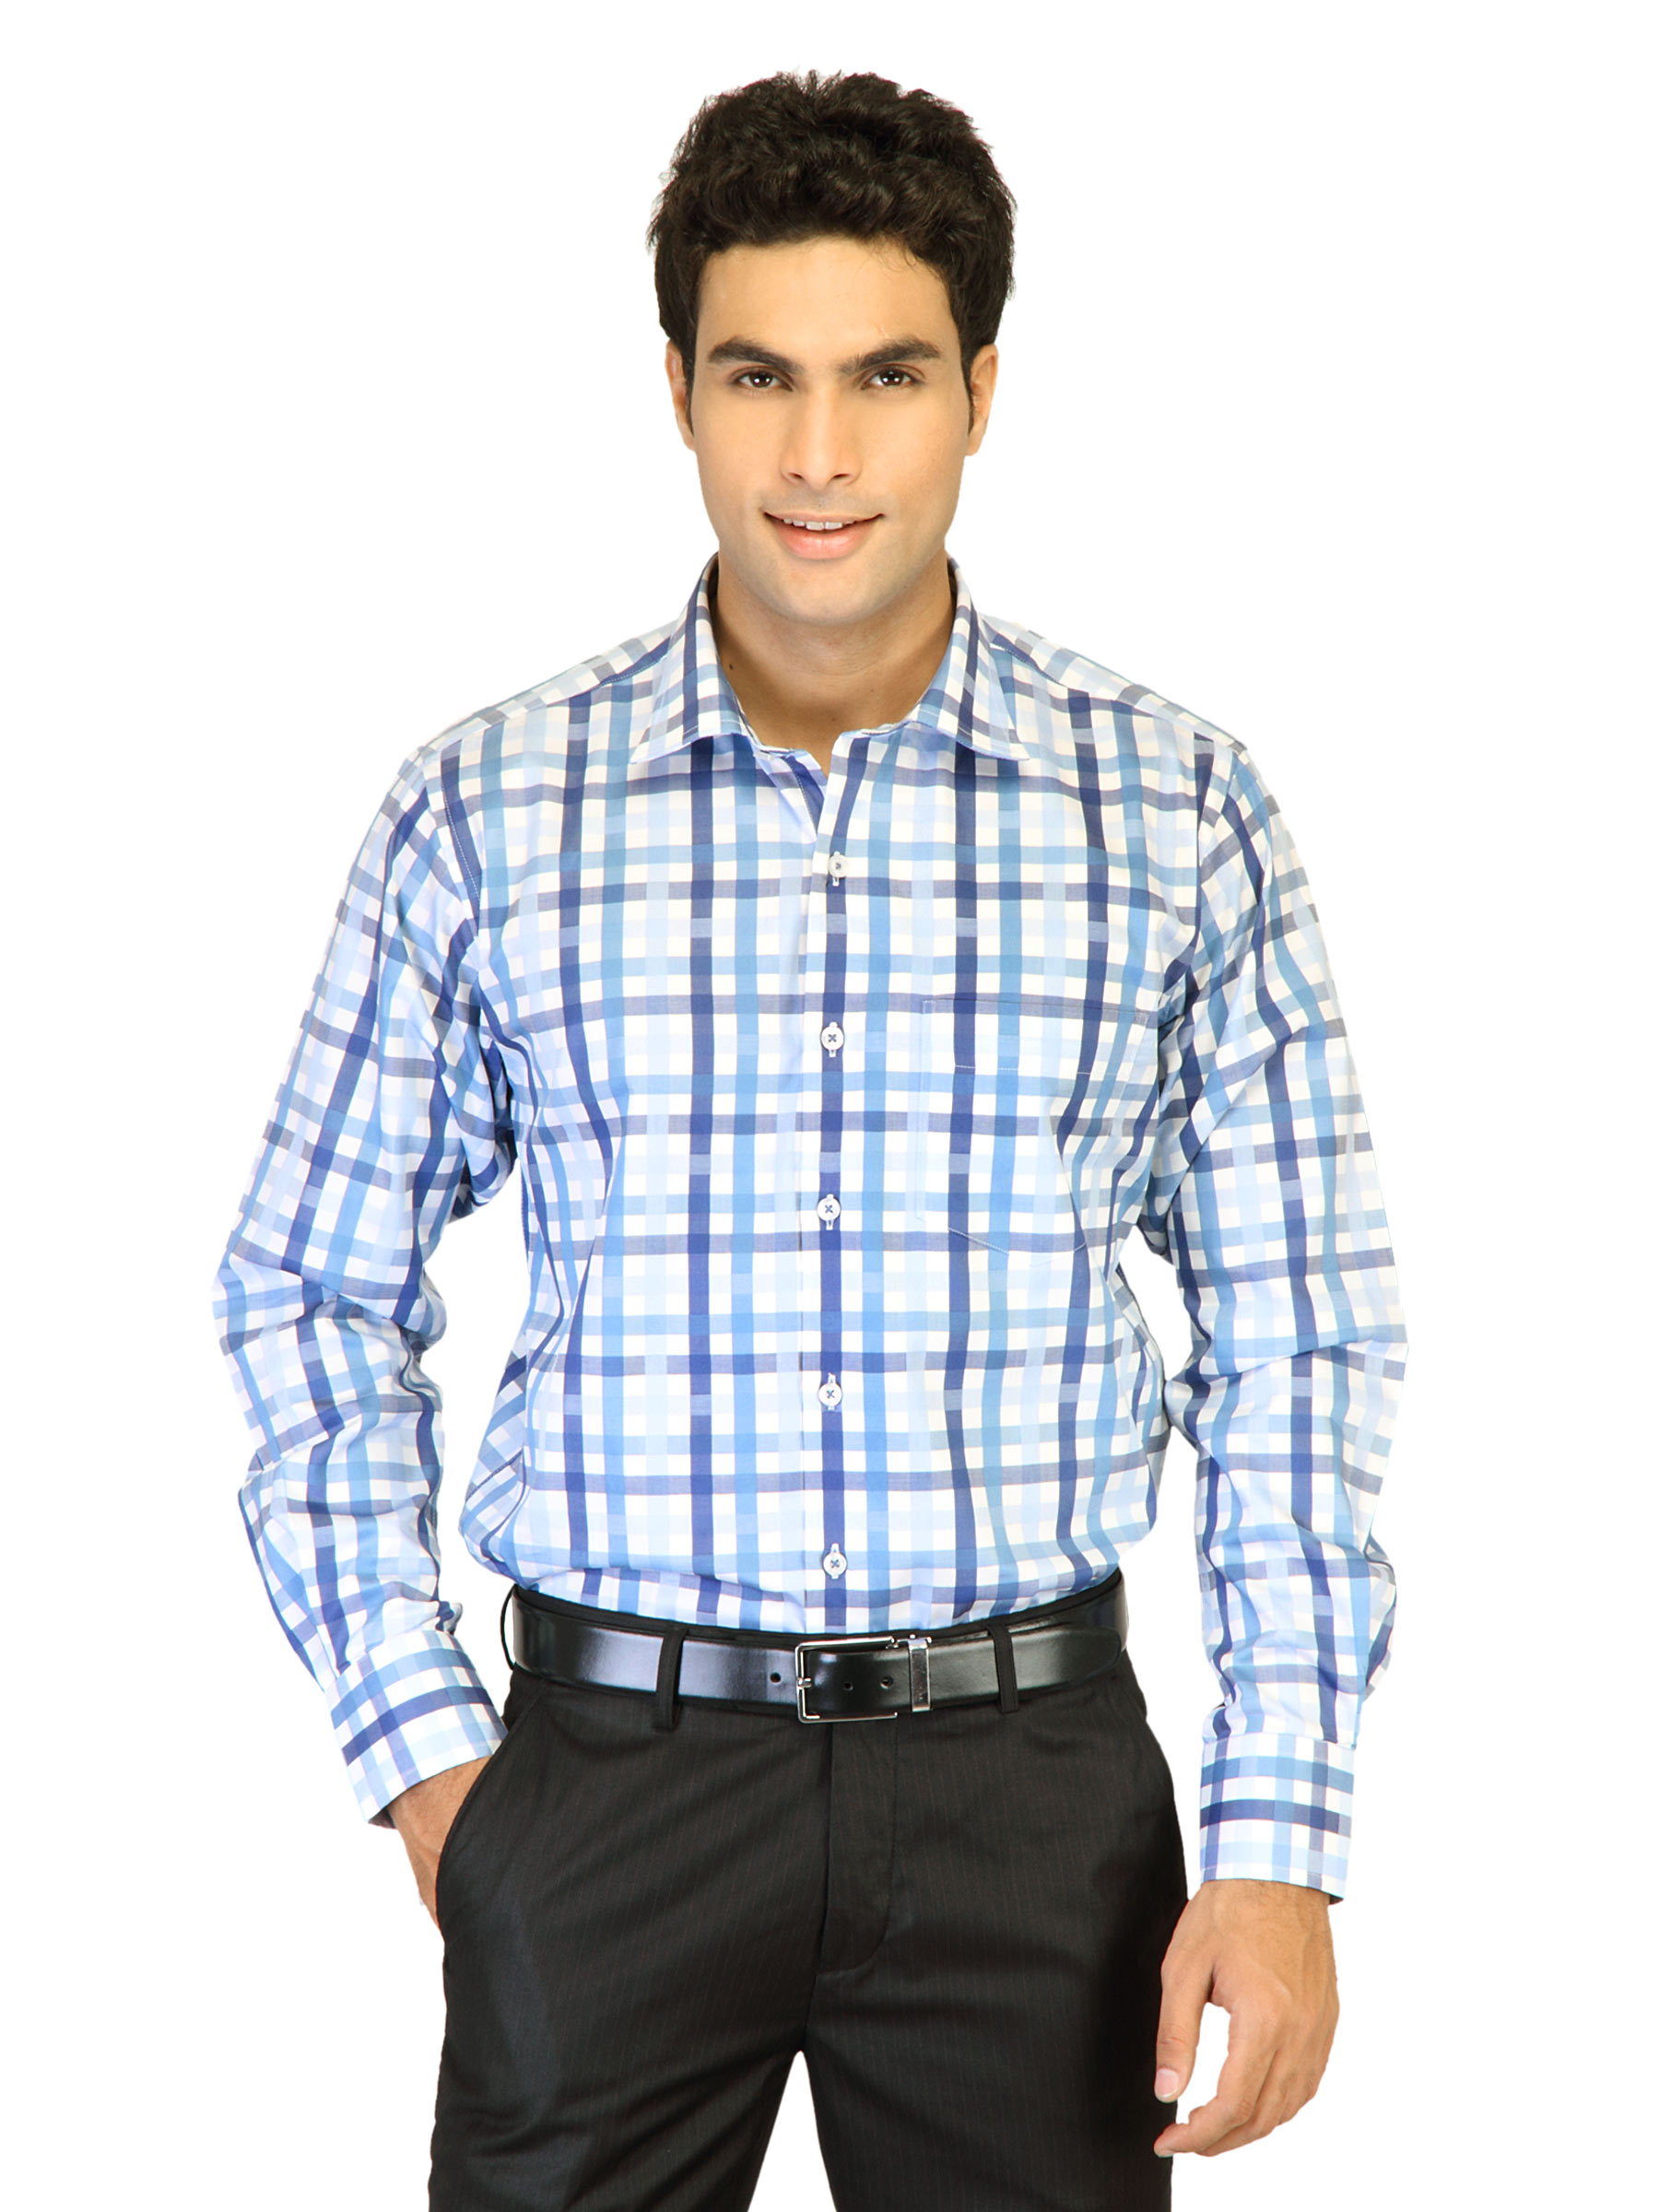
Genesis Men Blue Square Shirt
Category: Apparel / Topwear / Shirts
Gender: Men
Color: Blue
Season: Fall 2011
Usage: Formal